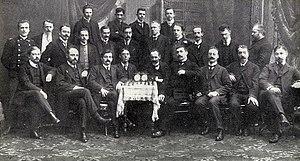
Emanuel Lasker, né le 24 décembre 1868 à Berlinchen, Prusse et mort le 11 janvier 1941 à New York, est un mathématicien et philosophe allemand, par ailleurs joueur d'échecs et de bridge professionnel.
Akiba Rubinstein est un joueur d'échecs polonais. Trois fois champion de Russie, il était un maître réputé au début du XXᵉ siècle. En 1950, la FIDE lui décerna le titre de grand maître international des échecs alors qu'il avait arrêté sa carrière de joueur depuis 1932.